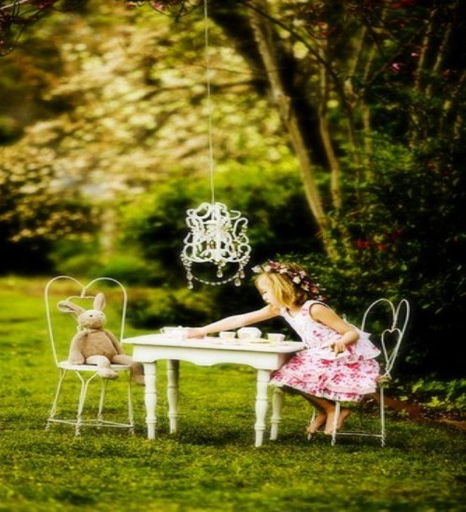
person is having a tea party birthday this year for the girls !